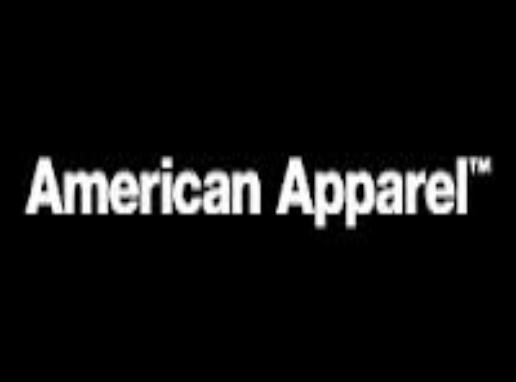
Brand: American Apparel
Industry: Clothes